Color wheel (optics)

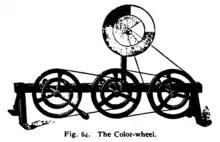
An 1895 mechanical color wheel, used for experiments with color vision

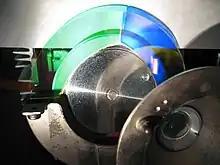
A mechanical four-petal (red, green, blue, white) color wheel inside a 1998 digital light processing (DLP) video projector

A color wheel or other switch for changing a projected hue (e.g., for an optical display) is a device that uses different optics filters or color gels within a light beam. Common usage includes continuously-rotating wheels for seasonal home displays (e.g., at Christmas) and controllable color wheels for a particular instrument (e.g., SeaChanger Color Engine for stage lighting), while non-wheel devices include scrollers and semaphore types with lever arms (e.g., on the 1897-1917 Grand Army Plaza fountain).